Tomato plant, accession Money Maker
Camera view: horizontal (90 deg, fisheye); turntable rotation: 330 degrees
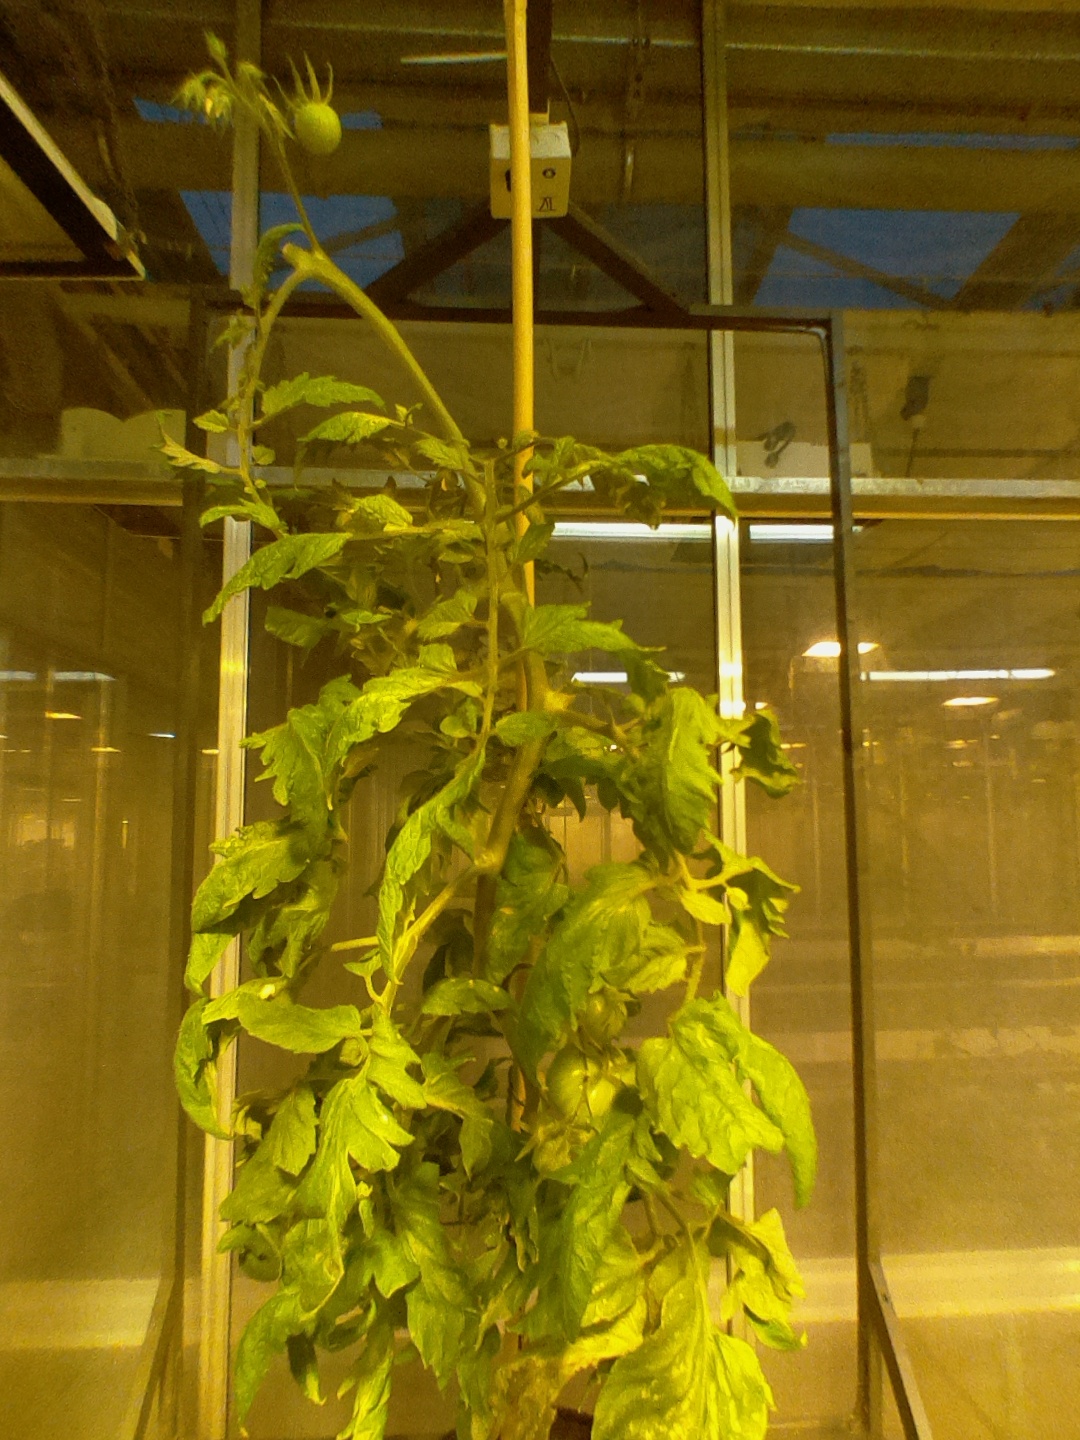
BBCH growth stage 78: 80% -90% of final fruit size